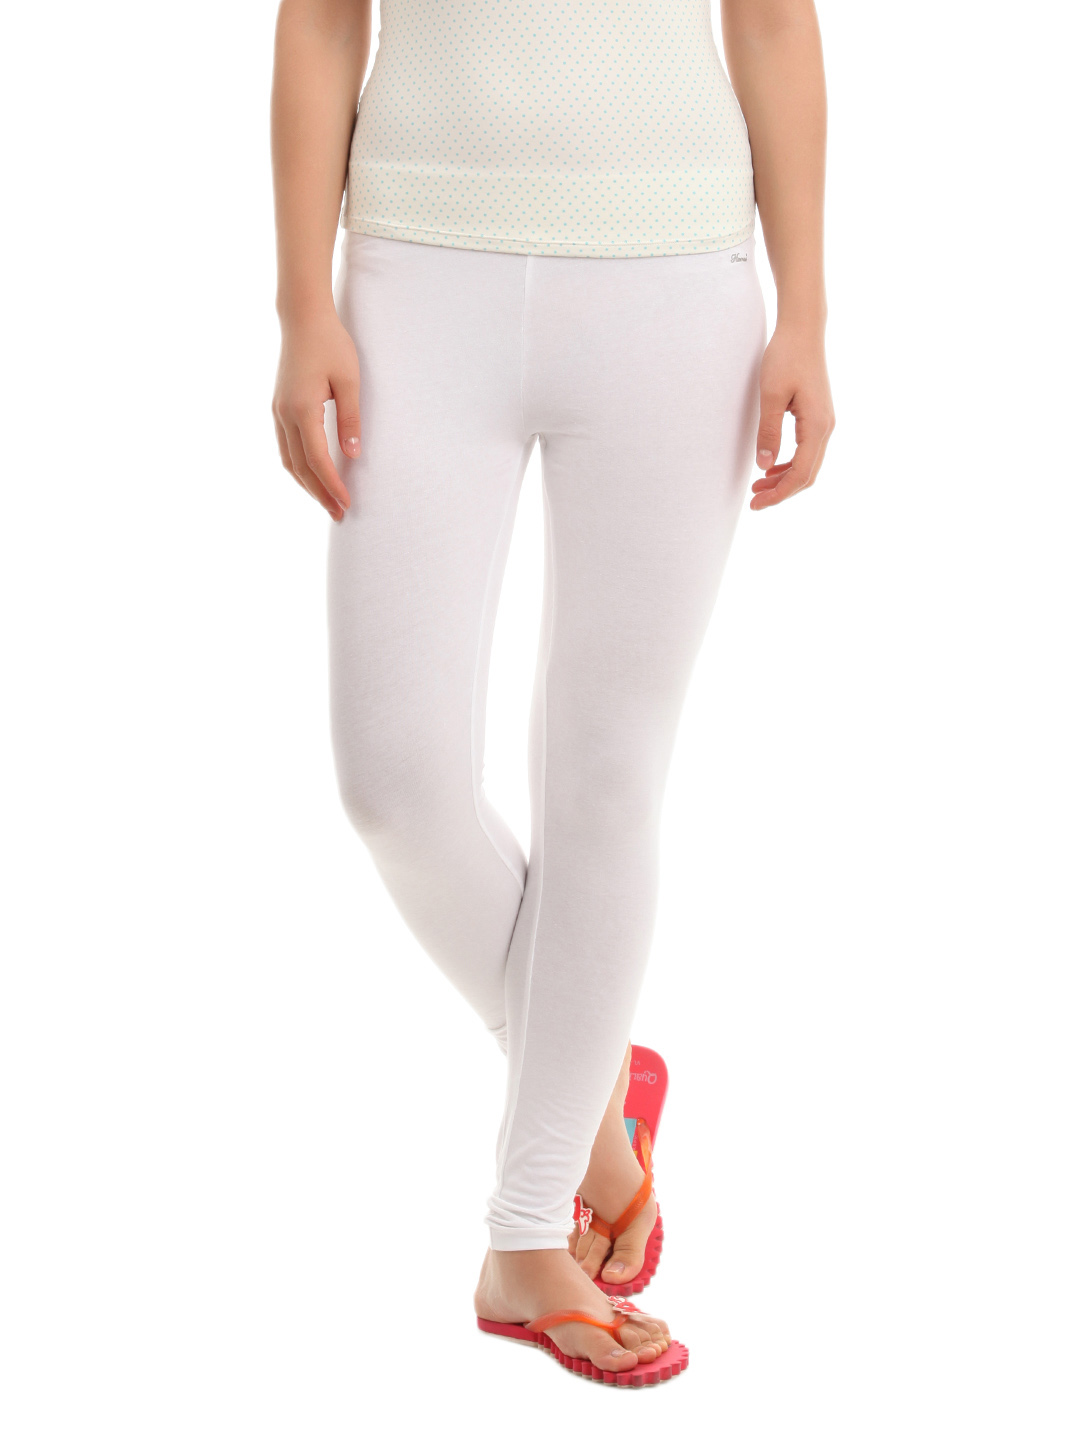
Hanes Women White ComfortSoft Waistband Cotton Stretch Full Leggings
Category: Apparel / Bottomwear / Leggings
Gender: Women
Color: White
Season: Winter 2015
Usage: Casual